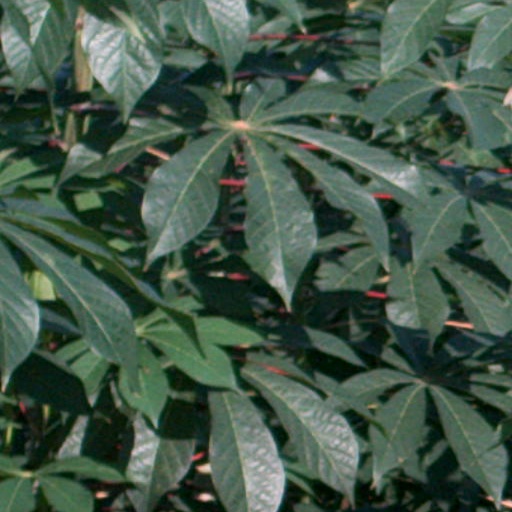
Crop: cassava